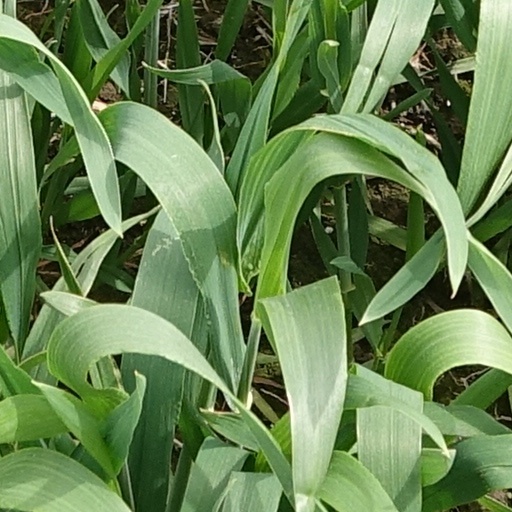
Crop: wheat